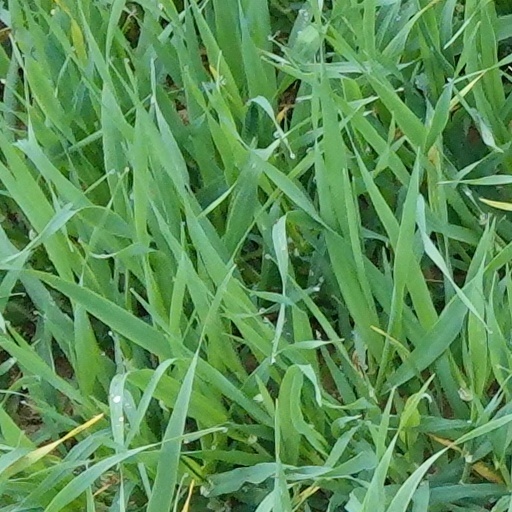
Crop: wheat